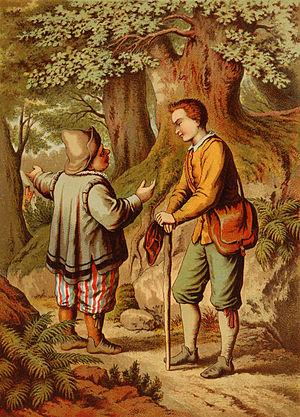
Petite-table-sois-mise, l'Âne-à-l'or et Gourdin-sors-du-sac ou, plus simplement, La Petite Table, l'Âne et le Bâton est un conte populaire allemand qui figure parmi ceux recueillis par les frères Grimm dans le premier volume de Contes de l'enfance et du foyer.